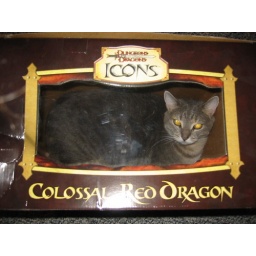
Moppy cat in D&amp;amp;D box